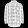
Label: Shirt